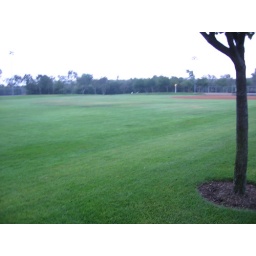
Often in the morning I see folks walking their dogs here, and understandably so.